Steamboats of the upper Columbia and Kootenay Rivers

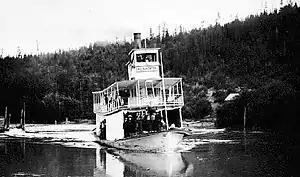
"Klahowya", ca 1910, one of the last steamboats built on the upper Columbia River

About north of Columbia Lake, the river widened again into another lake. Originally this was called Mud Lake, which may have been an indication of its depth and general condition, but later this was changed to Adela Lake. The stretch between Adela Lake and Columbia Lake was shallow and difficult to navigate even for the very shallow draft steamers that Armstrong was running on the river. Armstrong's solution to the problem was to incorporate the Upper Columbia Navigation and Tramway Company ("UCN&TC"). The company's charter required it to construct two tramways to improve transport. Armstrong served as manager and T.B.H. Cochrane as president.